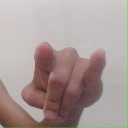
अक्षर: च